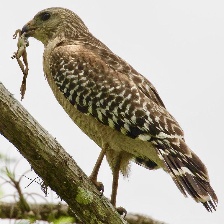
Species: RED SHOULDERED HAWK
Scientific name: BUTEO LINEATUS